Chrono Genesis

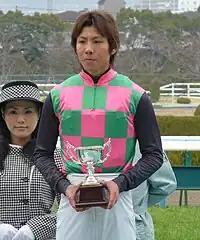
Chrono Genesis's regular jockey Yuichi Kitamura

On her first appearance as a three-year-old Chrono Genesis started 1.1/1 favourite for the Grade 2 Daily High Queen Cup (a trial for the Oka Sho) over 1800 metres at Toyo on 11 February. She came from sixth place on the final turn to win by a neck and half a length from Beach Samba and Jodie. In the Oka Sho over 1600 metres at Hanshin on 7 April the filly started the 4.7/1 third choice in the betting behind Danon Fantasy and Gran Alegria. After racing in mid-division Chrono Genesis was switched to the outside and produced a "powerful turn of speed" to take third place behind Gran Alegria and Shigeru Pink Dia. On 19 May at Tokyo Chrono Genesis was moved up in distance and made the second favourite behind Loves Only You for the 2400 metre Yushun Himba. She raced just behind the leaders for most of the way before keeping on well in the straight but never looked likely to win and finished third behind Loves Only You and the 93.1/1 outsider Curren Bouquetd'Or.